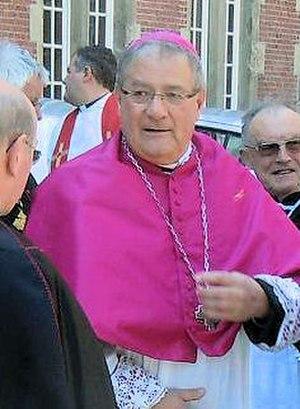
Gérard Coliche, né le 17 novembre 1940 à Béziers dans l'Hérault, est un évêque catholique français, évêque auxiliaire de Lille de 2009 à 2017.